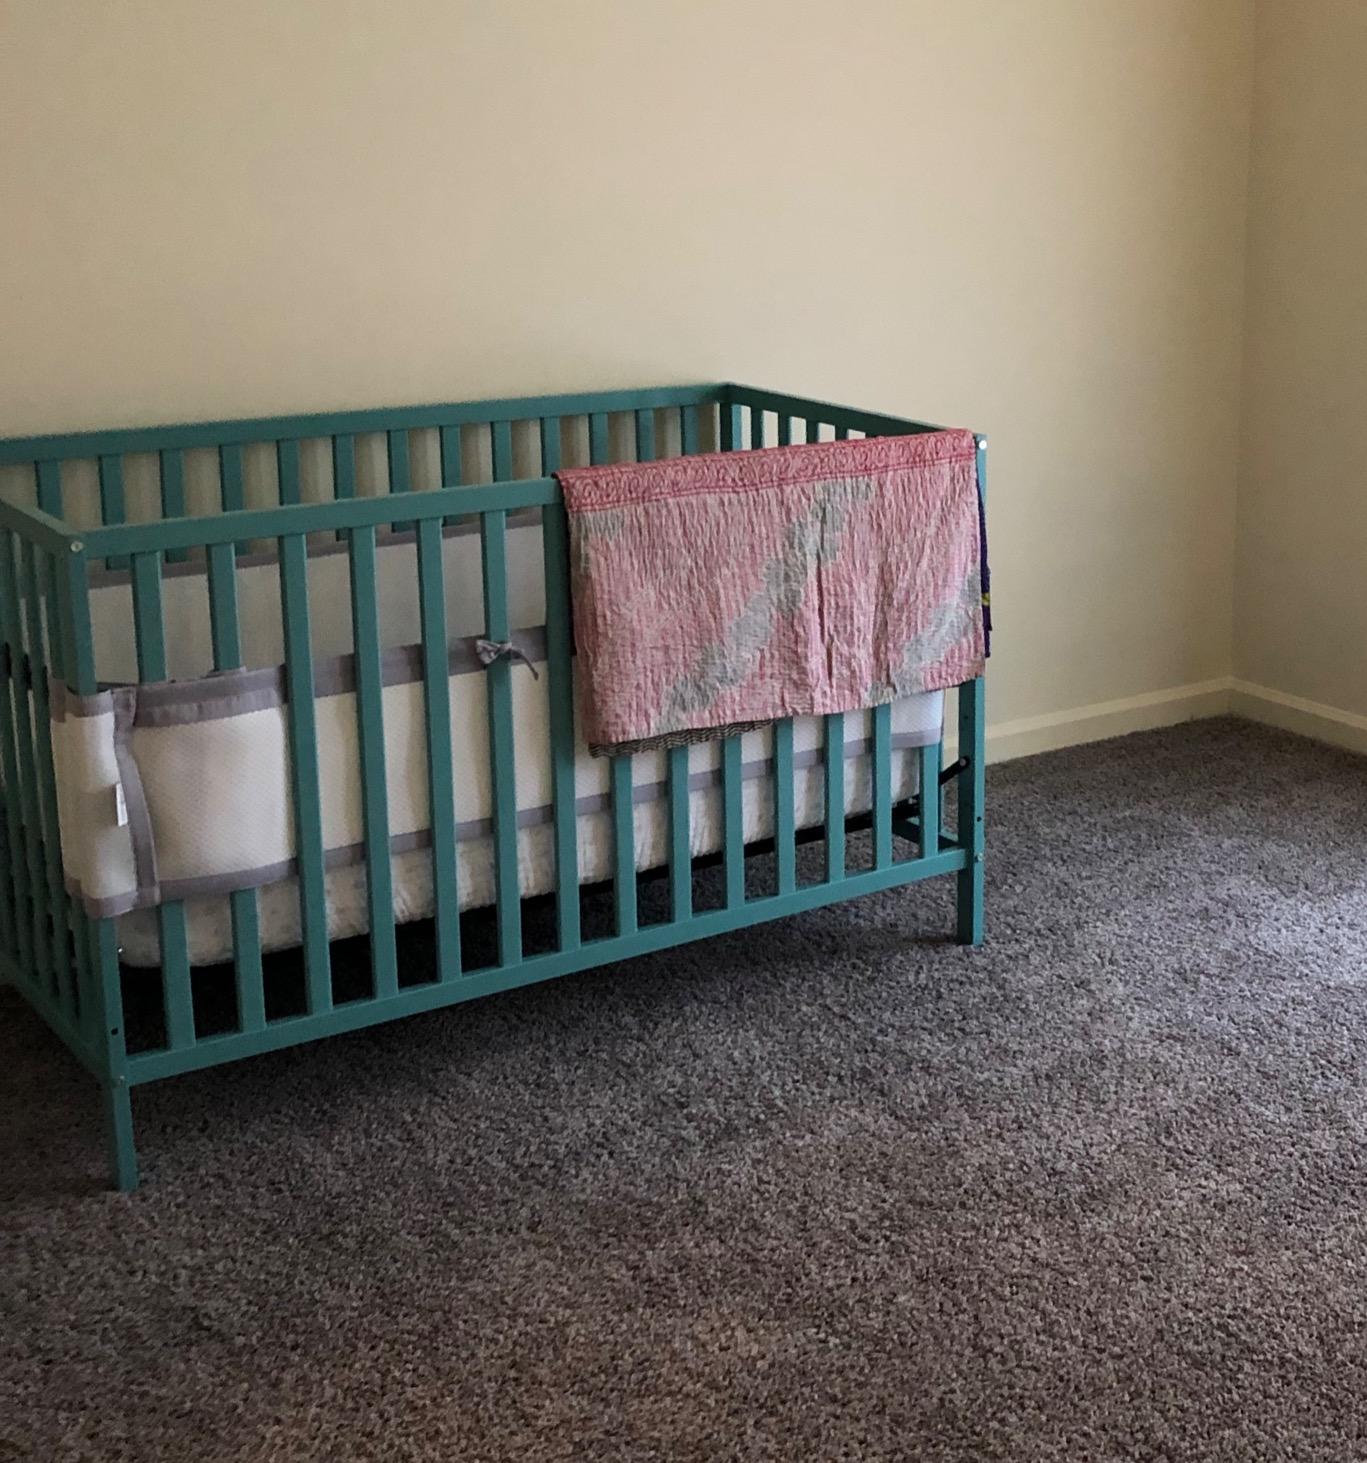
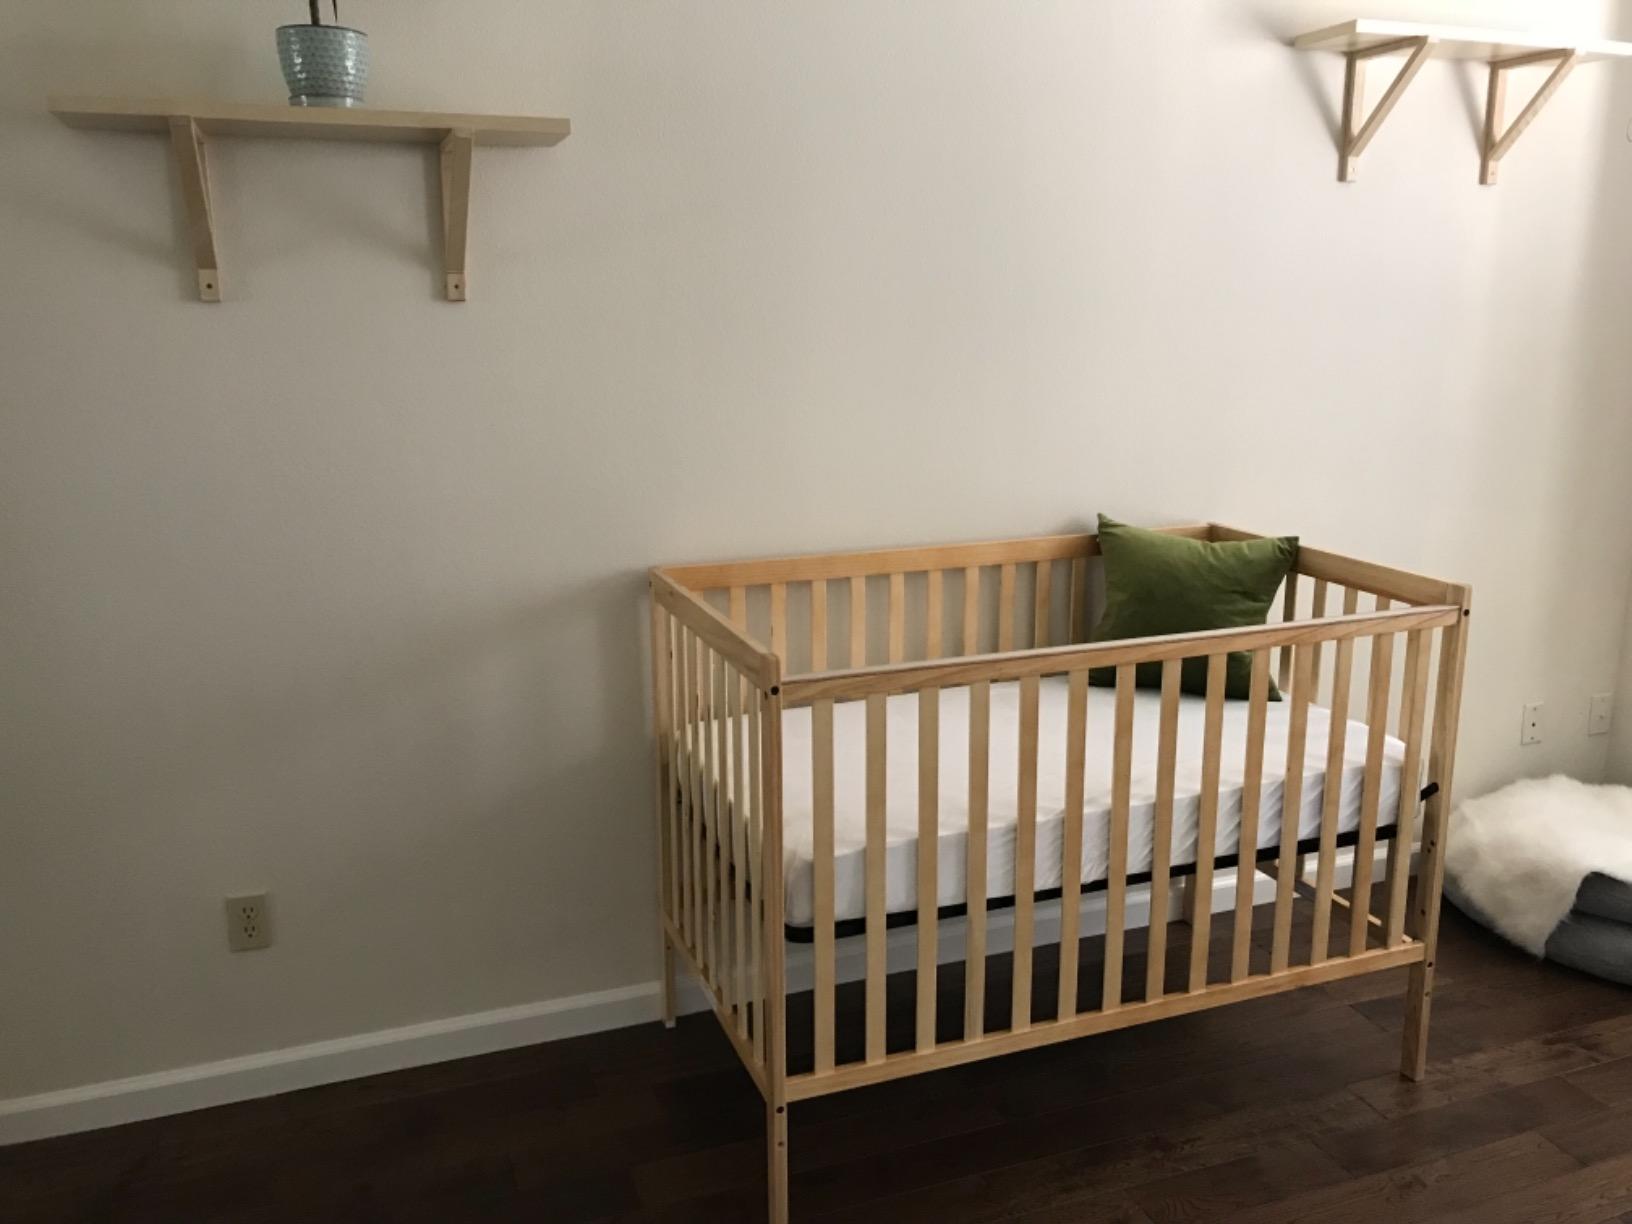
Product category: products_crib
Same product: no